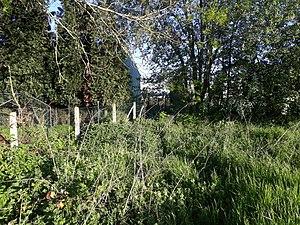
Le Sentier de Filomé ou Sentier nᵒ 48, un chemin rural long de 918 mètres à l’origine, faisait le lien entre le village de Vottem et les champs situés au nord. La plus grande partie a disparu sous le Zoning industriel et l’E313. La partie subsistante, au sud, traverse une prairie. L’assiette du sentier n’appartient pas au domaine public, mais les propriétaires doivent garantir le passage.